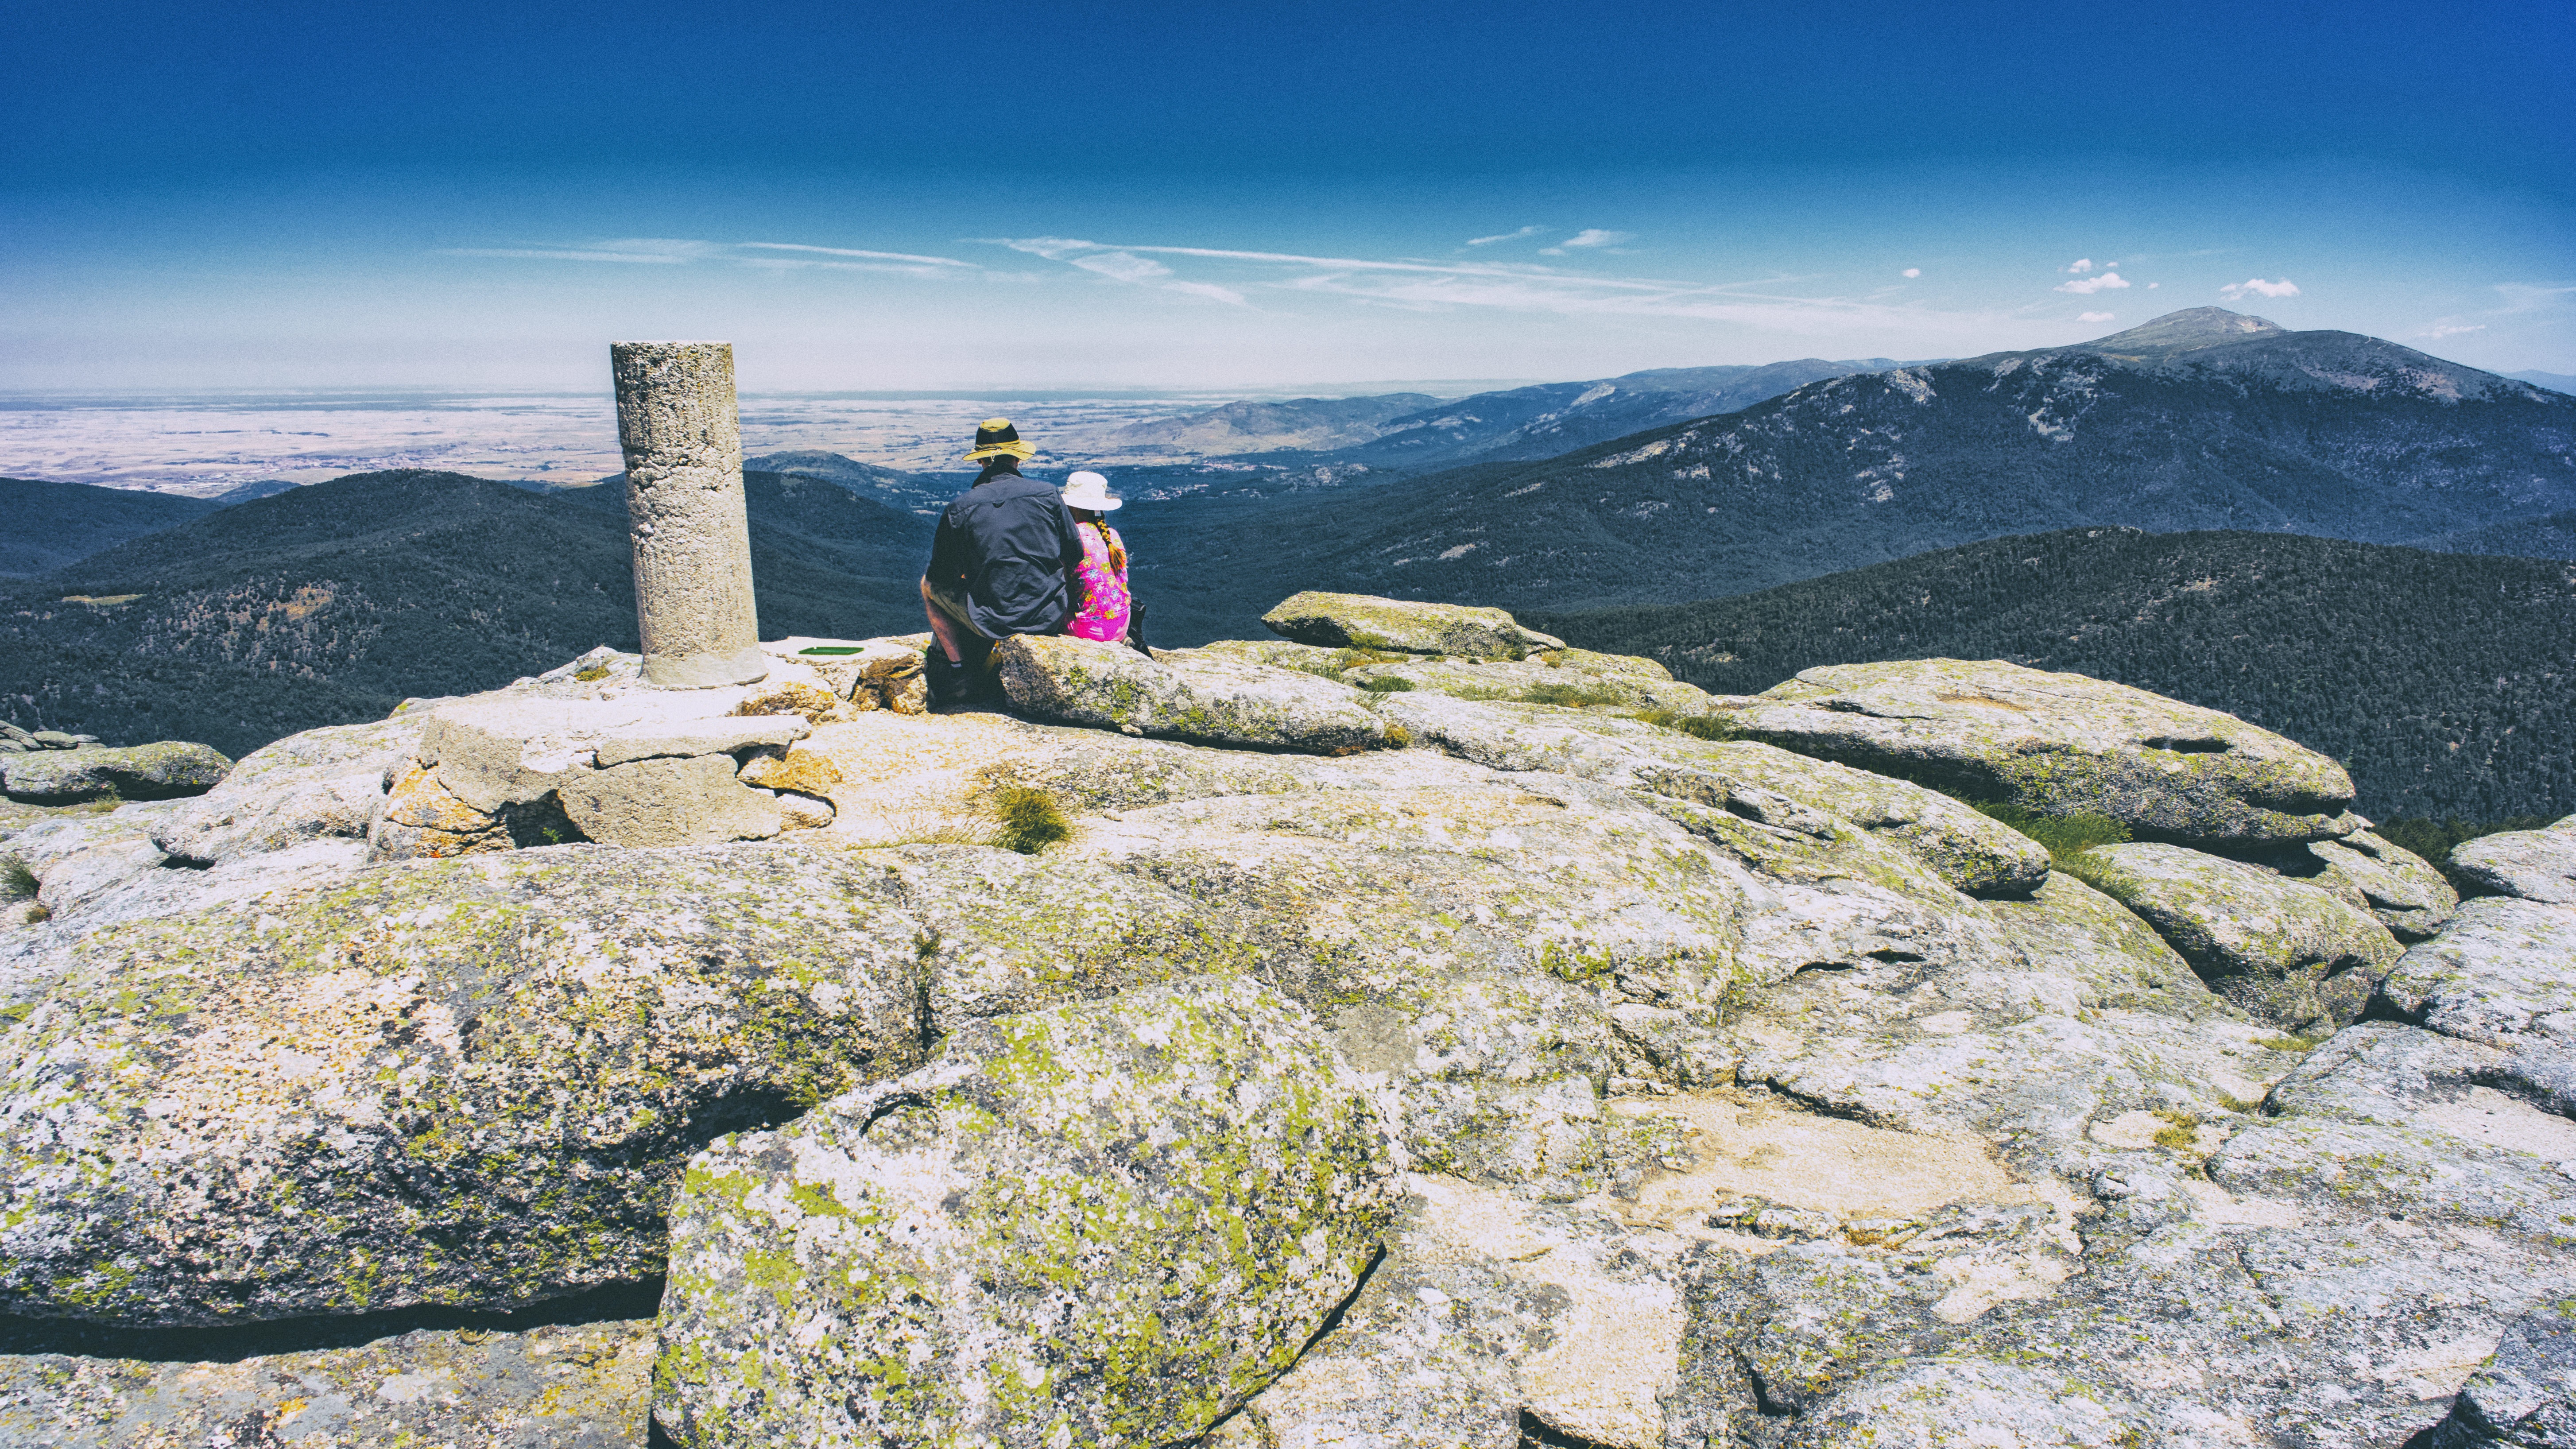
landscape, sea, coast, nature, rock, walking, mountain, people, sky, adventure, mountain range, stone, summer, vacation, travel, cliff, tower, scenic, hike, tourism, terrain, ridge, summit, outdoors, family, clouds, geology, daylight, alps, plateau, fell, cape, landform, mountainous landforms, Mossy rocks